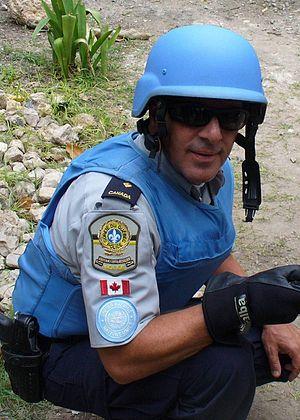
UNPOL de la Sûreté du Québec
La Sûreté du Québec est le corps de police national du Québec. Elle est l’une des plus anciennes institutions québécoises encore en existence. C'est aussi la seule organisation policière à servir tout le territoire québécois. Elle fut créée par l’Acte de police de Québec, sanctionné le 1ᵉʳ février 1870. C’est le 1ᵉʳ mai 1870 que l’organisation de la police provinciale de Québec est complétée.
Depuis vingt ans, le Canada déploie des policiers dans le cadre de diverses missions de maintien de la paix à l’étranger. Ces agents participent à la réorganisation et au renforcement des services de police dans les pays ayant vécu des conflits ou des bouleversements. En aidant la police étrangère à être davantage en mesure de maintenir l’ordre public, les policiers canadiens, en collaboration avec des partenaires internationaux, contribuent à instaurer un climat plus sécuritaire et plus stable dans ces pays.